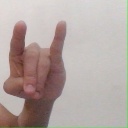
अक्षर: च